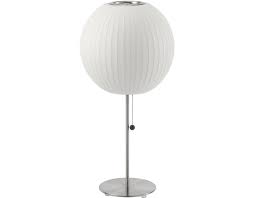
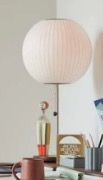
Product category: misc
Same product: yes